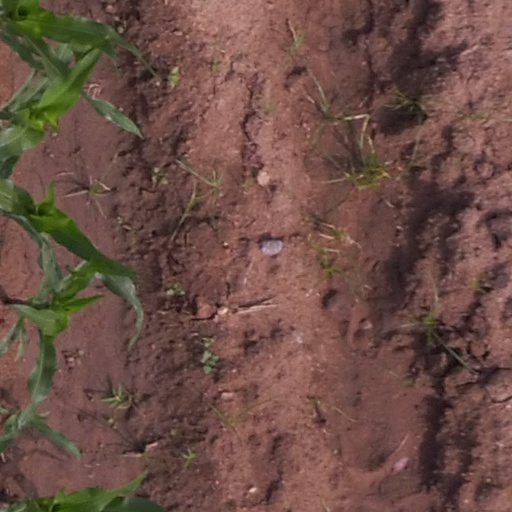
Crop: maize; corn